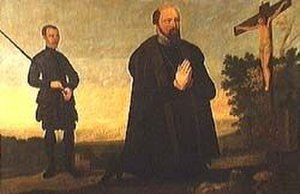
Otte Krumpen
Portræt af Otte Krumpen.
Portræt af otte Krumpen.
Otte Krumpen var en dansk rigsmarsk. Han var søn af Jørgen Krumpen til Skøttrup og Anne Rosenkrantz. Krumpen var halvbror til den sidste katolske biskop af Børglum, Stygge Krumpen, og de var de sidste i den med ham selv uddøde adelsslægt Krumpen.